1970s

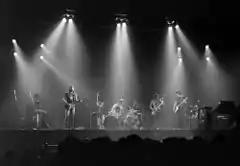
Pink Floyd performing "The Dark Side of the Moon" in 1973, the highest-selling album of the decade and one of the highest-selling of all time.

The Japanese automobile industry flourished during the 1970s, compared to other major auto markets. Japanese vehicles became internationally renowned for their affordability, reliability, and fuel-efficiency, which was very important to many customers after the oil crisis of 1973. Japanese car manufacturing focused on computerized robotic manufacturing techniques and lean manufacturing, contributing to high-efficiency and low production costs. The Honda Civic was introduced in 1973, and sold well due to its high fuel-efficiency. By 1975 Toyota overtook Volkswagen as the top-selling imported automobile brand in the U.S., with over a million cars sold per year by this point. Other popular compact cars included the Toyota Corolla and the Datsun Sunny, in addition to other cars from those companies and others such as Subaru, Mitsubishi, and Mazda.